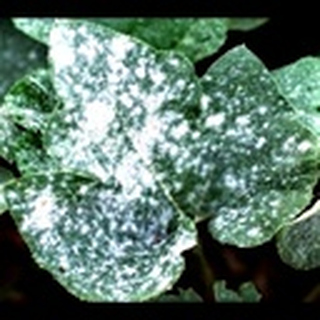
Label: cotton_powdery_mildew